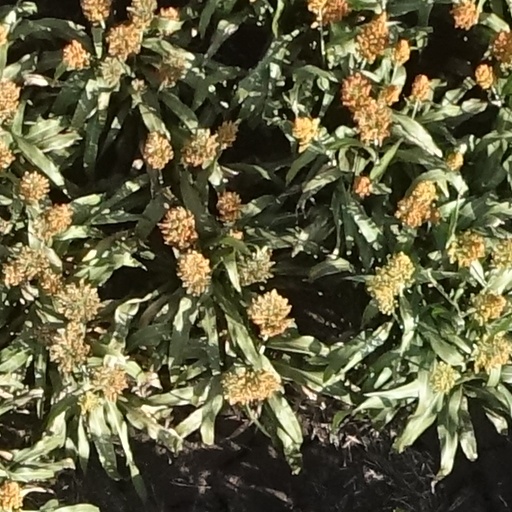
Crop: sorghum